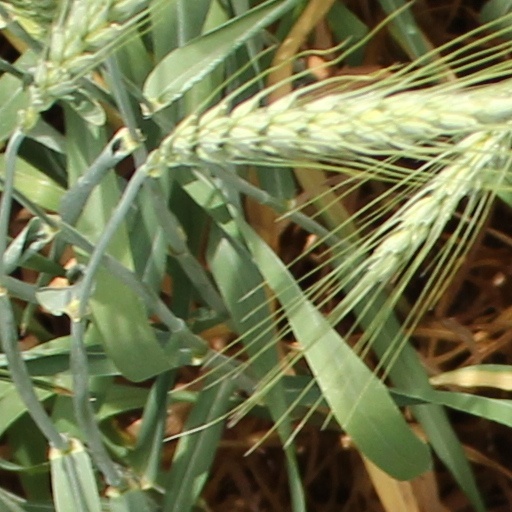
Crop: wheat